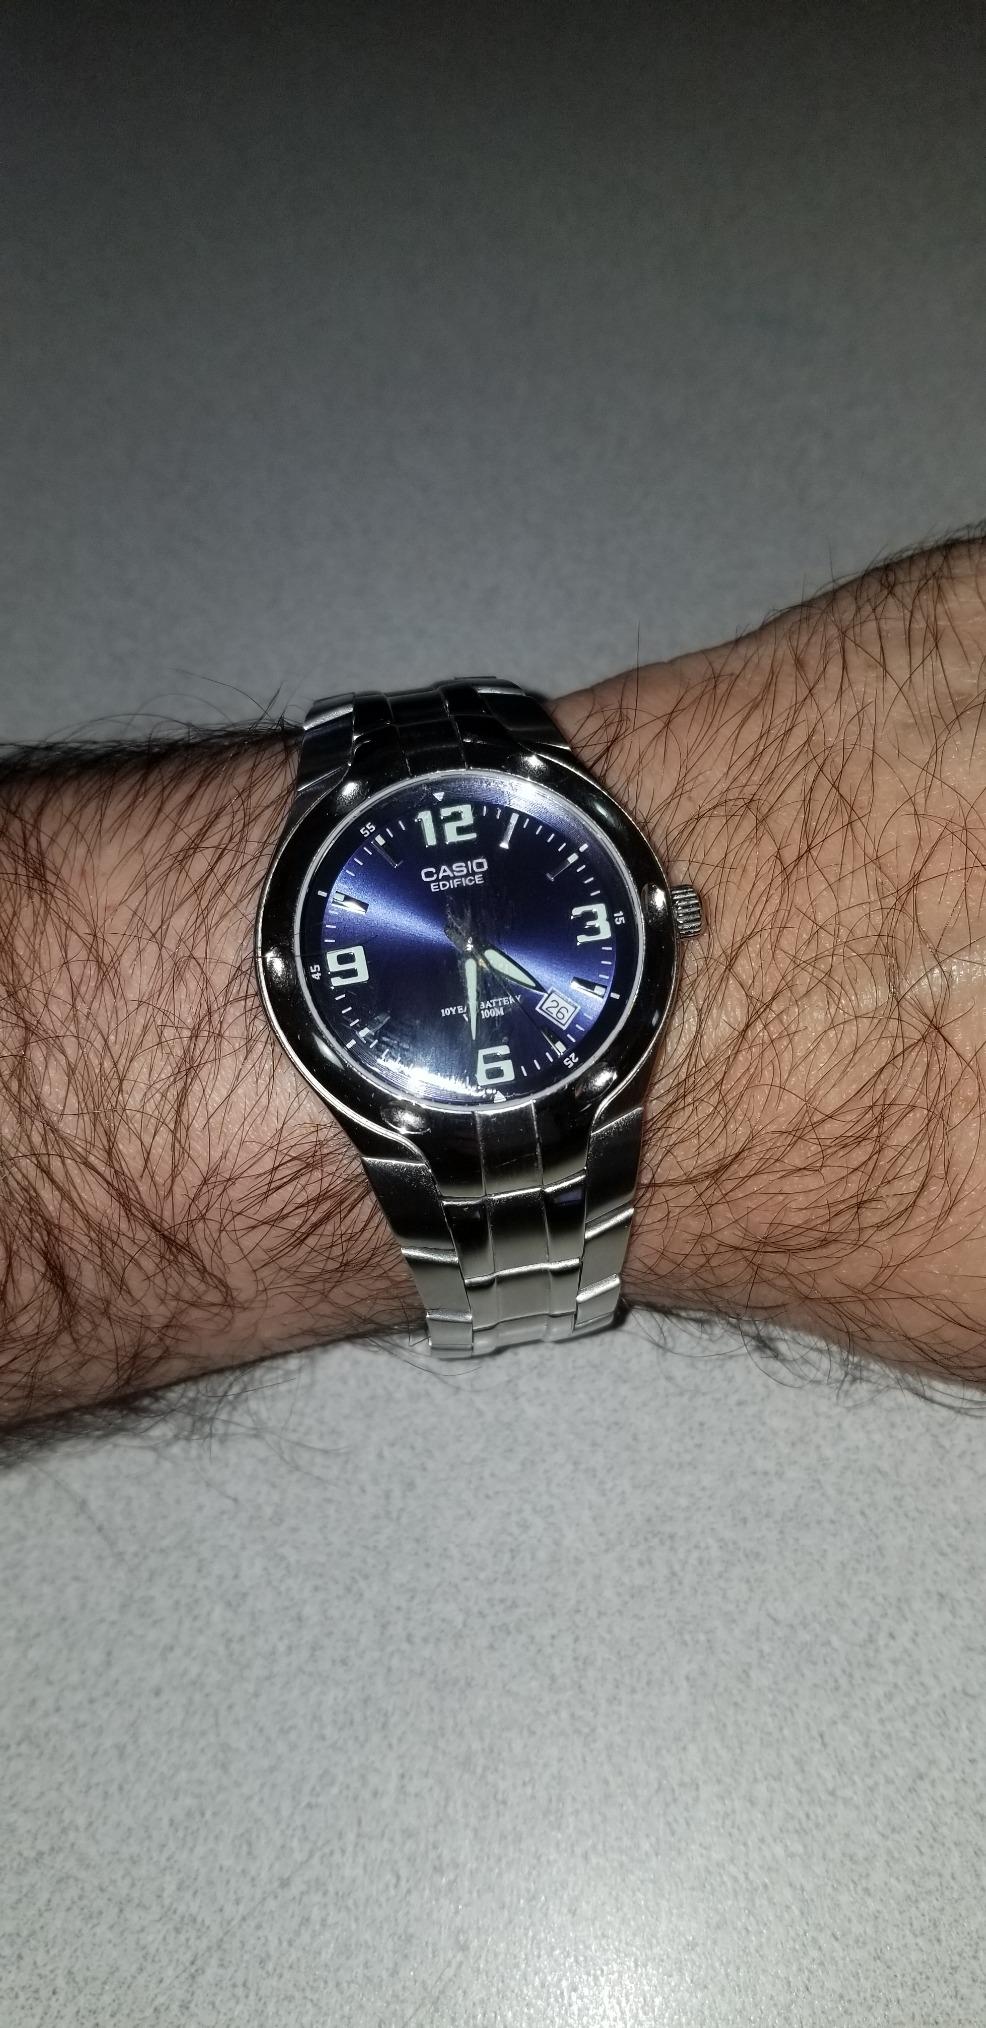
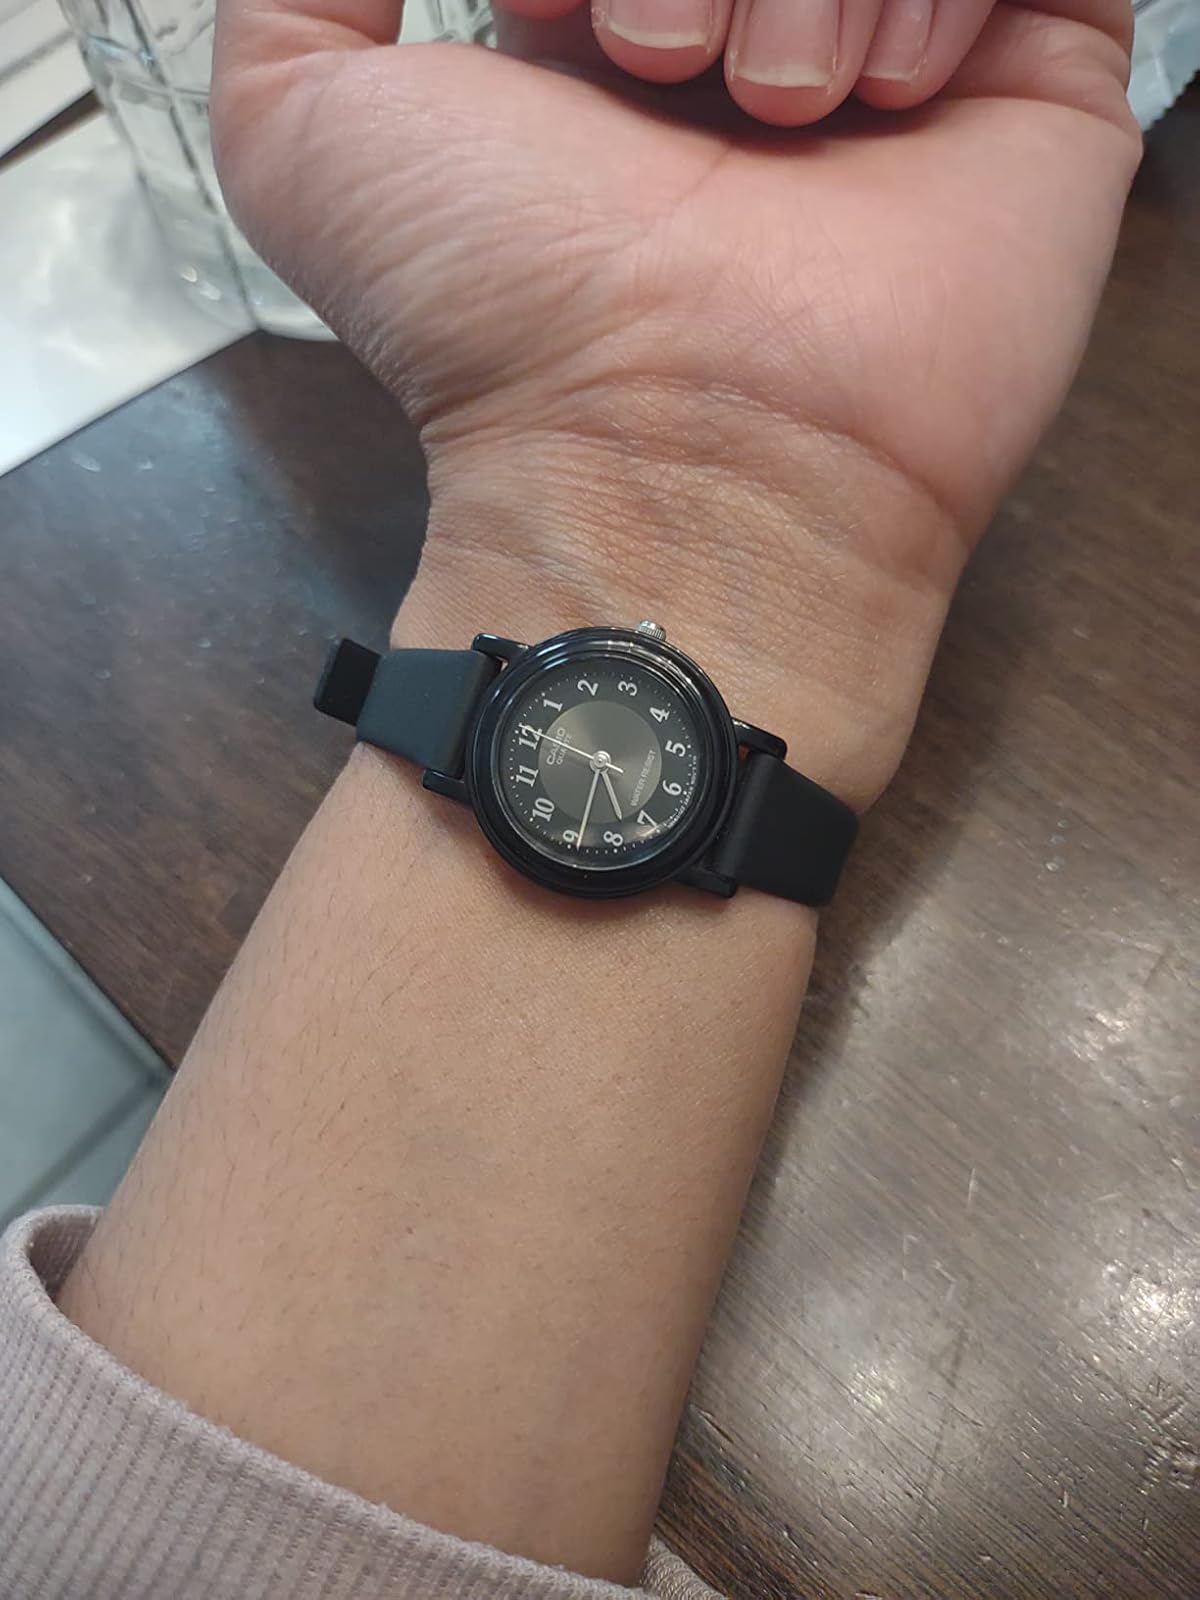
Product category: accessories_watch
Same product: no